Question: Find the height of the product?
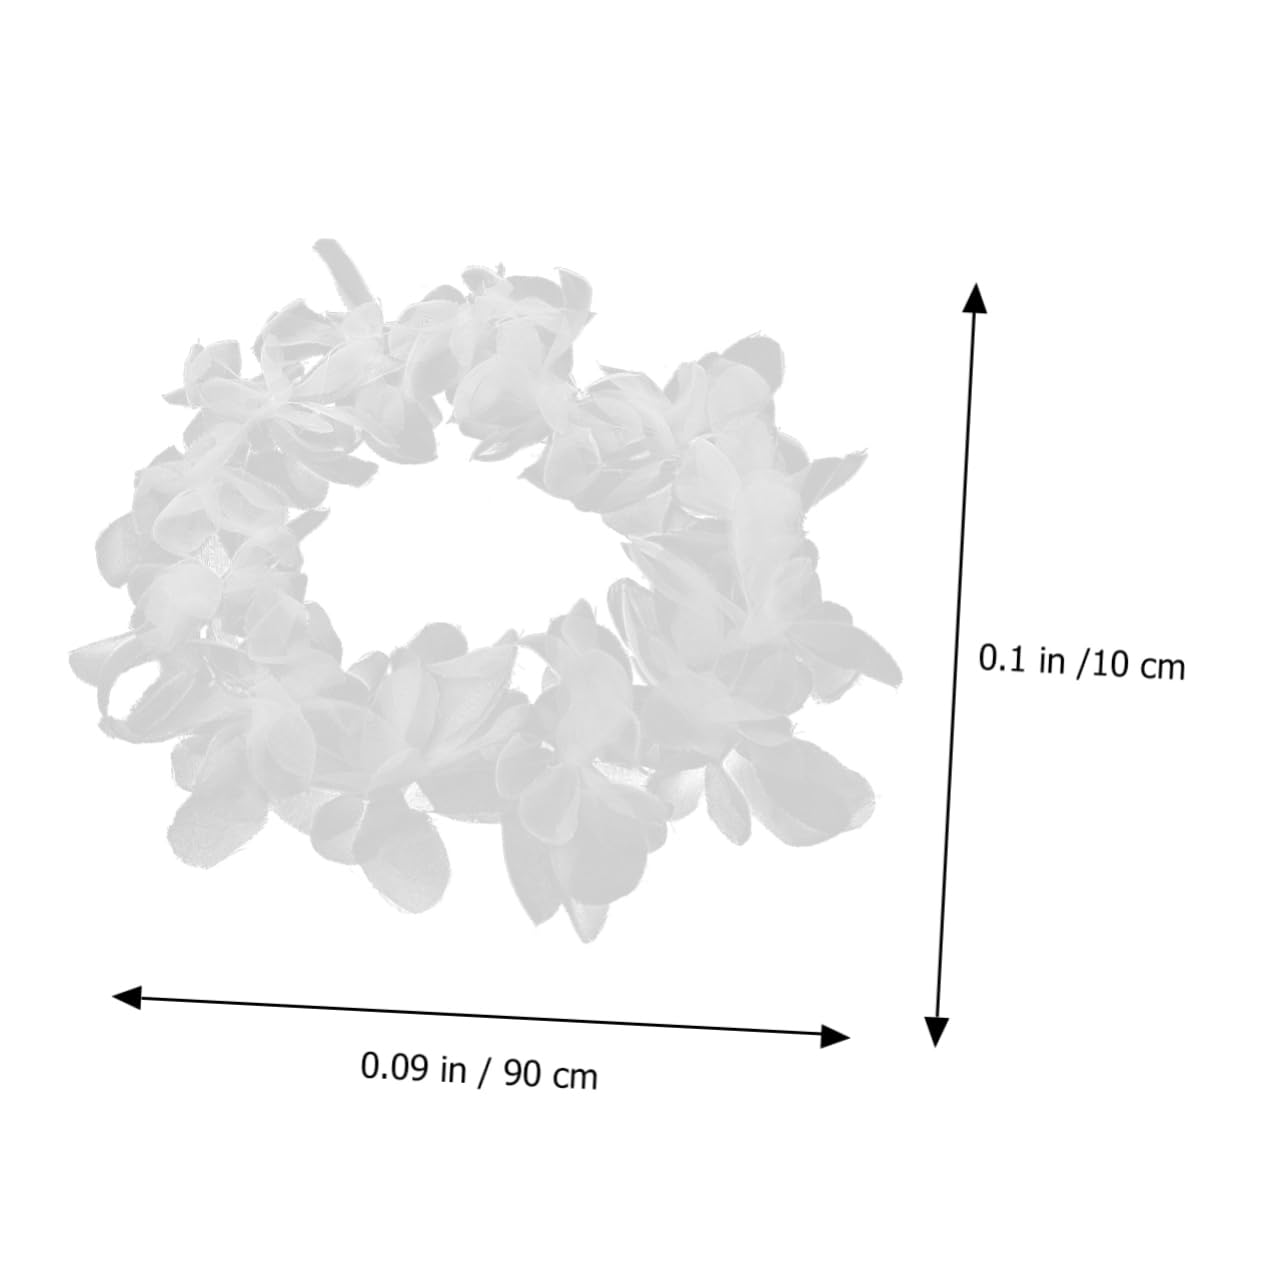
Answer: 10.0 centimetre